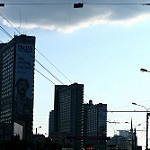
Scene: Outdoor